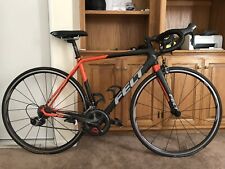
Vehicle type: Bikes